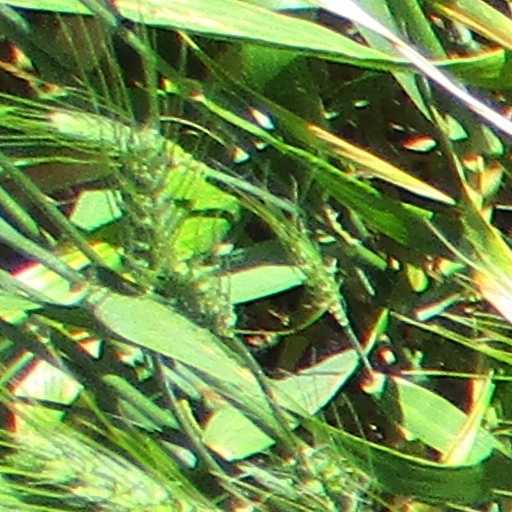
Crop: wheat